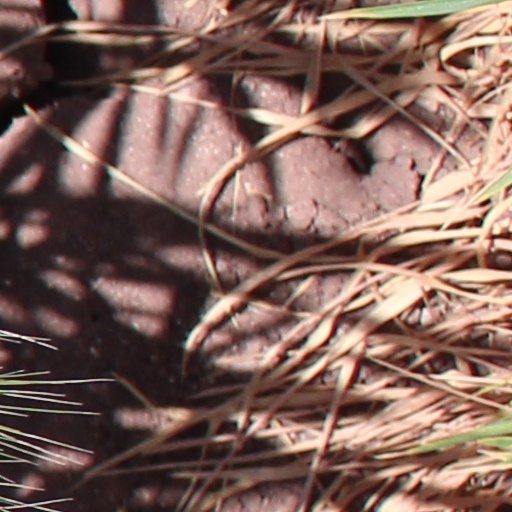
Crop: wheat